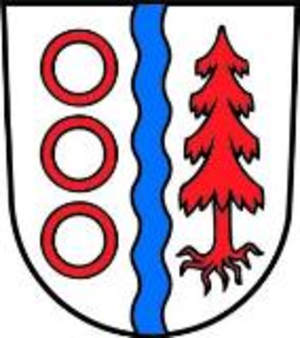
Gaiserwald est une commune suisse du canton de Saint-Gall, située dans la circonscription électorale de Saint-Gall.